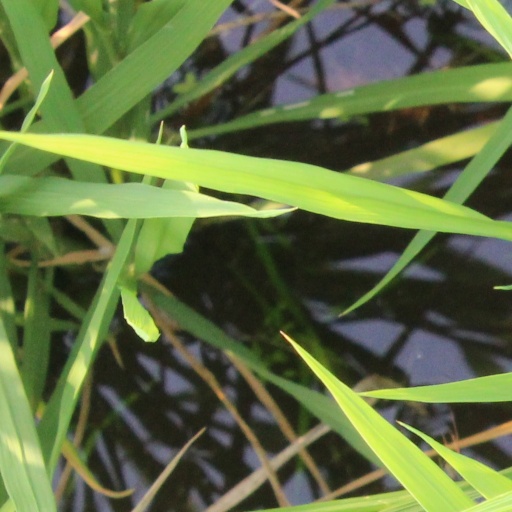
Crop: rice